Sima (mead)

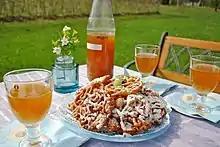
Sima is often served with "" or other "Vappu" pastries.

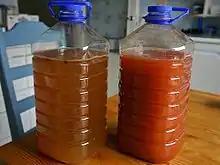
Two varieties of "sima": original (left) and rhubarb (right)

Sima is a Finnish fermented low-level alcoholic drink and soft drink. It is traditionally a form of mead, an alcoholic beverage produced by fermenting a solution of honey and water, although in modern times the honey is generally replaced with different kinds of sugar, mostly syrup, which makes it a sugar wine. The drink also has a very low alcohol content due to limited fermentation. Sima is therefore a sweet sparkling beverage that is mainly seasonal and connected with the Finnish "Vappu" festival. It is usually spiced by adding both the flesh and rind of a lemon.